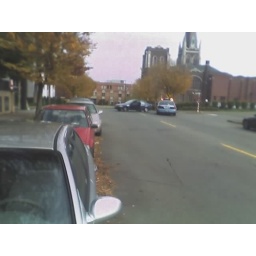
Oh geee someone left their car parked in the middle of the road with a club on the steering wheel.